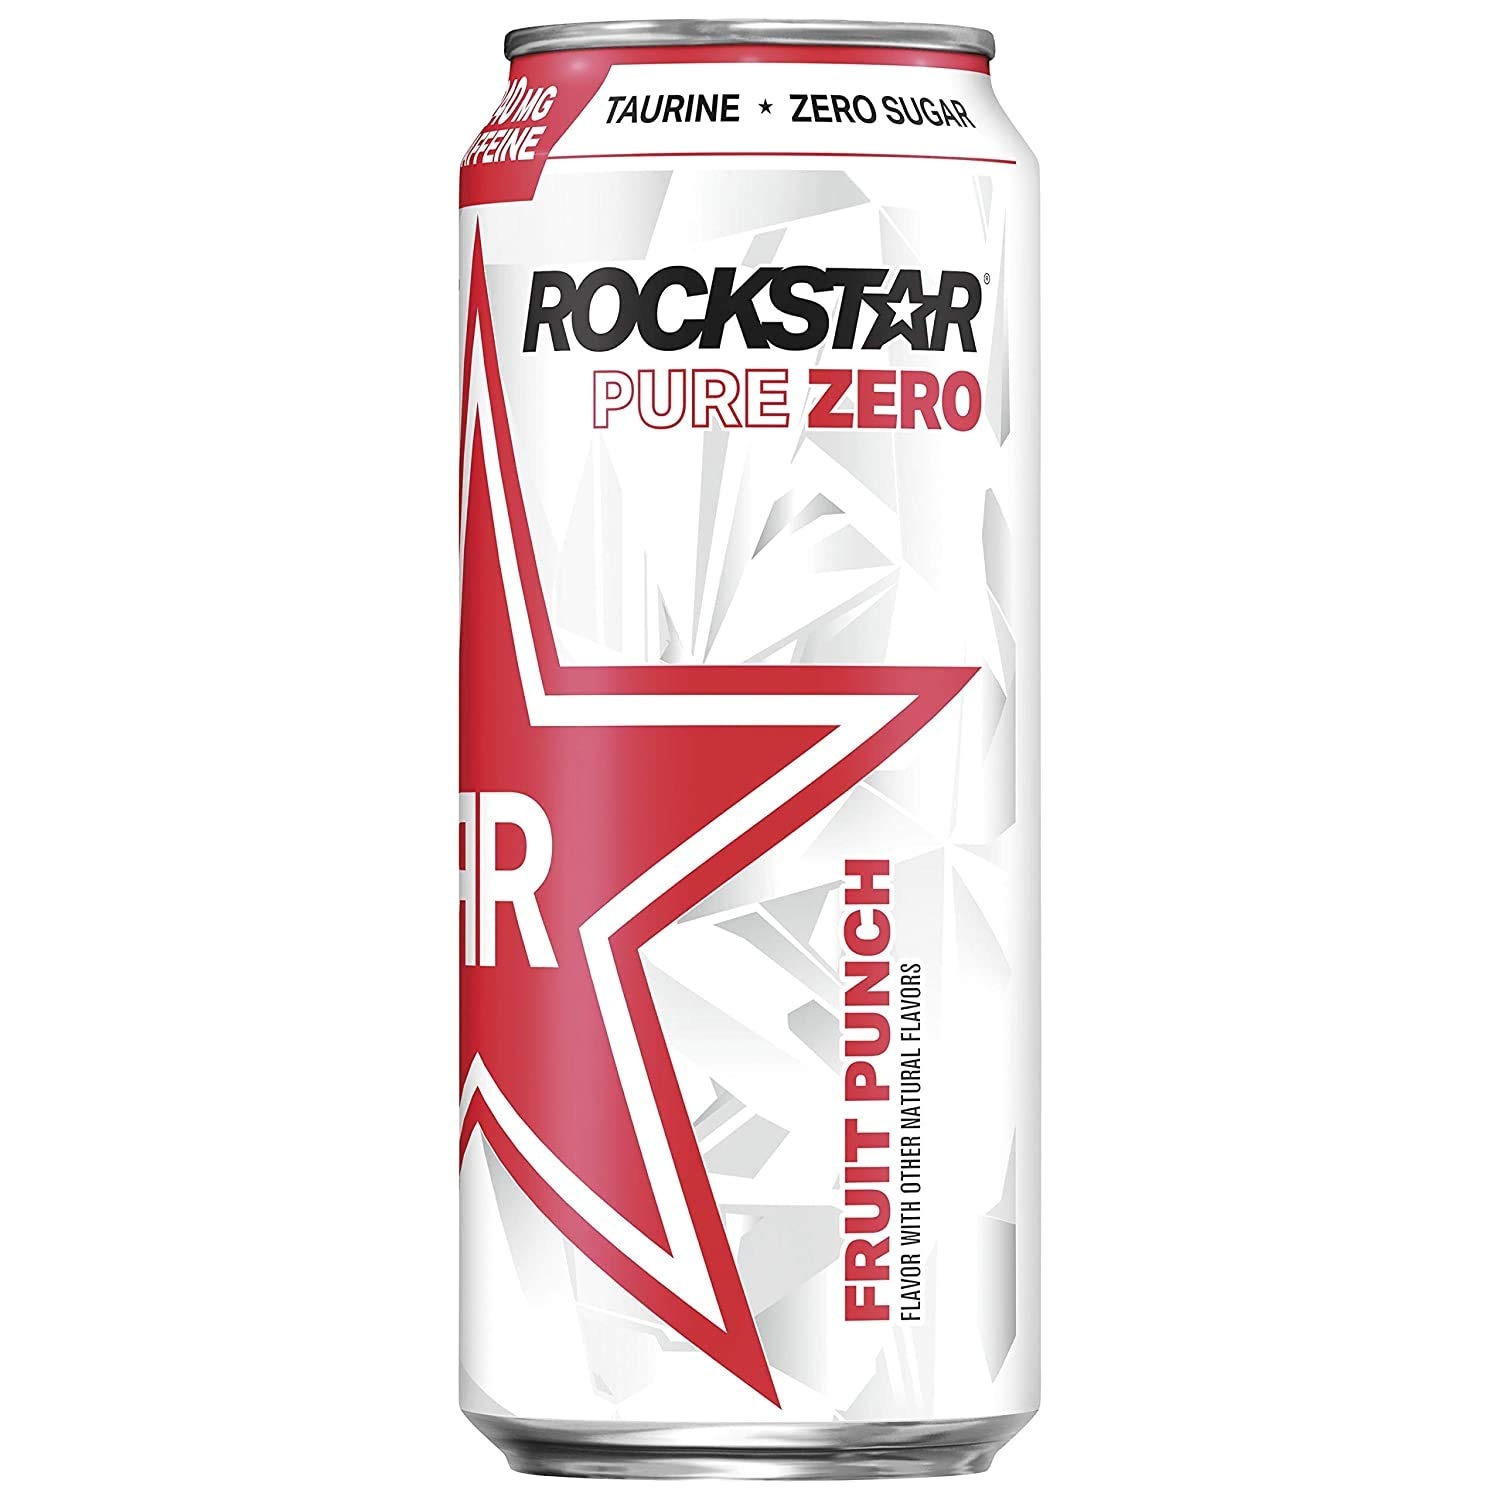
Item Name: Rockstar Pure Zero Punched - 16fl oz (Pack of 8)
Bullet Point 1: 8 Pack - 16oz. cans
Bullet Point 2: Zero calorie
Bullet Point 3: Zero Sugar
Bullet Point 4: WE SHIP TO APO/FPO, Alaska, Hawaii.
Bullet Point 5: Also available in 16 pack
Product Description: Rockstar Pure Zero Punched - 16fl oz (Pack of 8)
Value: 128.0
Unit: Fl Oz

Price: 1.99